Vyjayanthimala

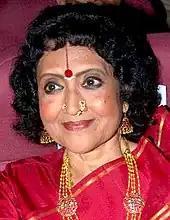
Vyjayanthimala at her tribute concert

She was born in Chennai : Triplicane near Parthasarathy Temple in a Tamil family to Mandyam Dhati Raman and Vasundhara Devi. She was raised primarily by her grandmother, Yadugiri Devi. Her mother tongue is Tamil. Her mother was a leading actress in Tamil Cinema in the 1940s where her "Mangama Sabatham" was the first Tamil film to be declared a "colossal" hit at the box office.